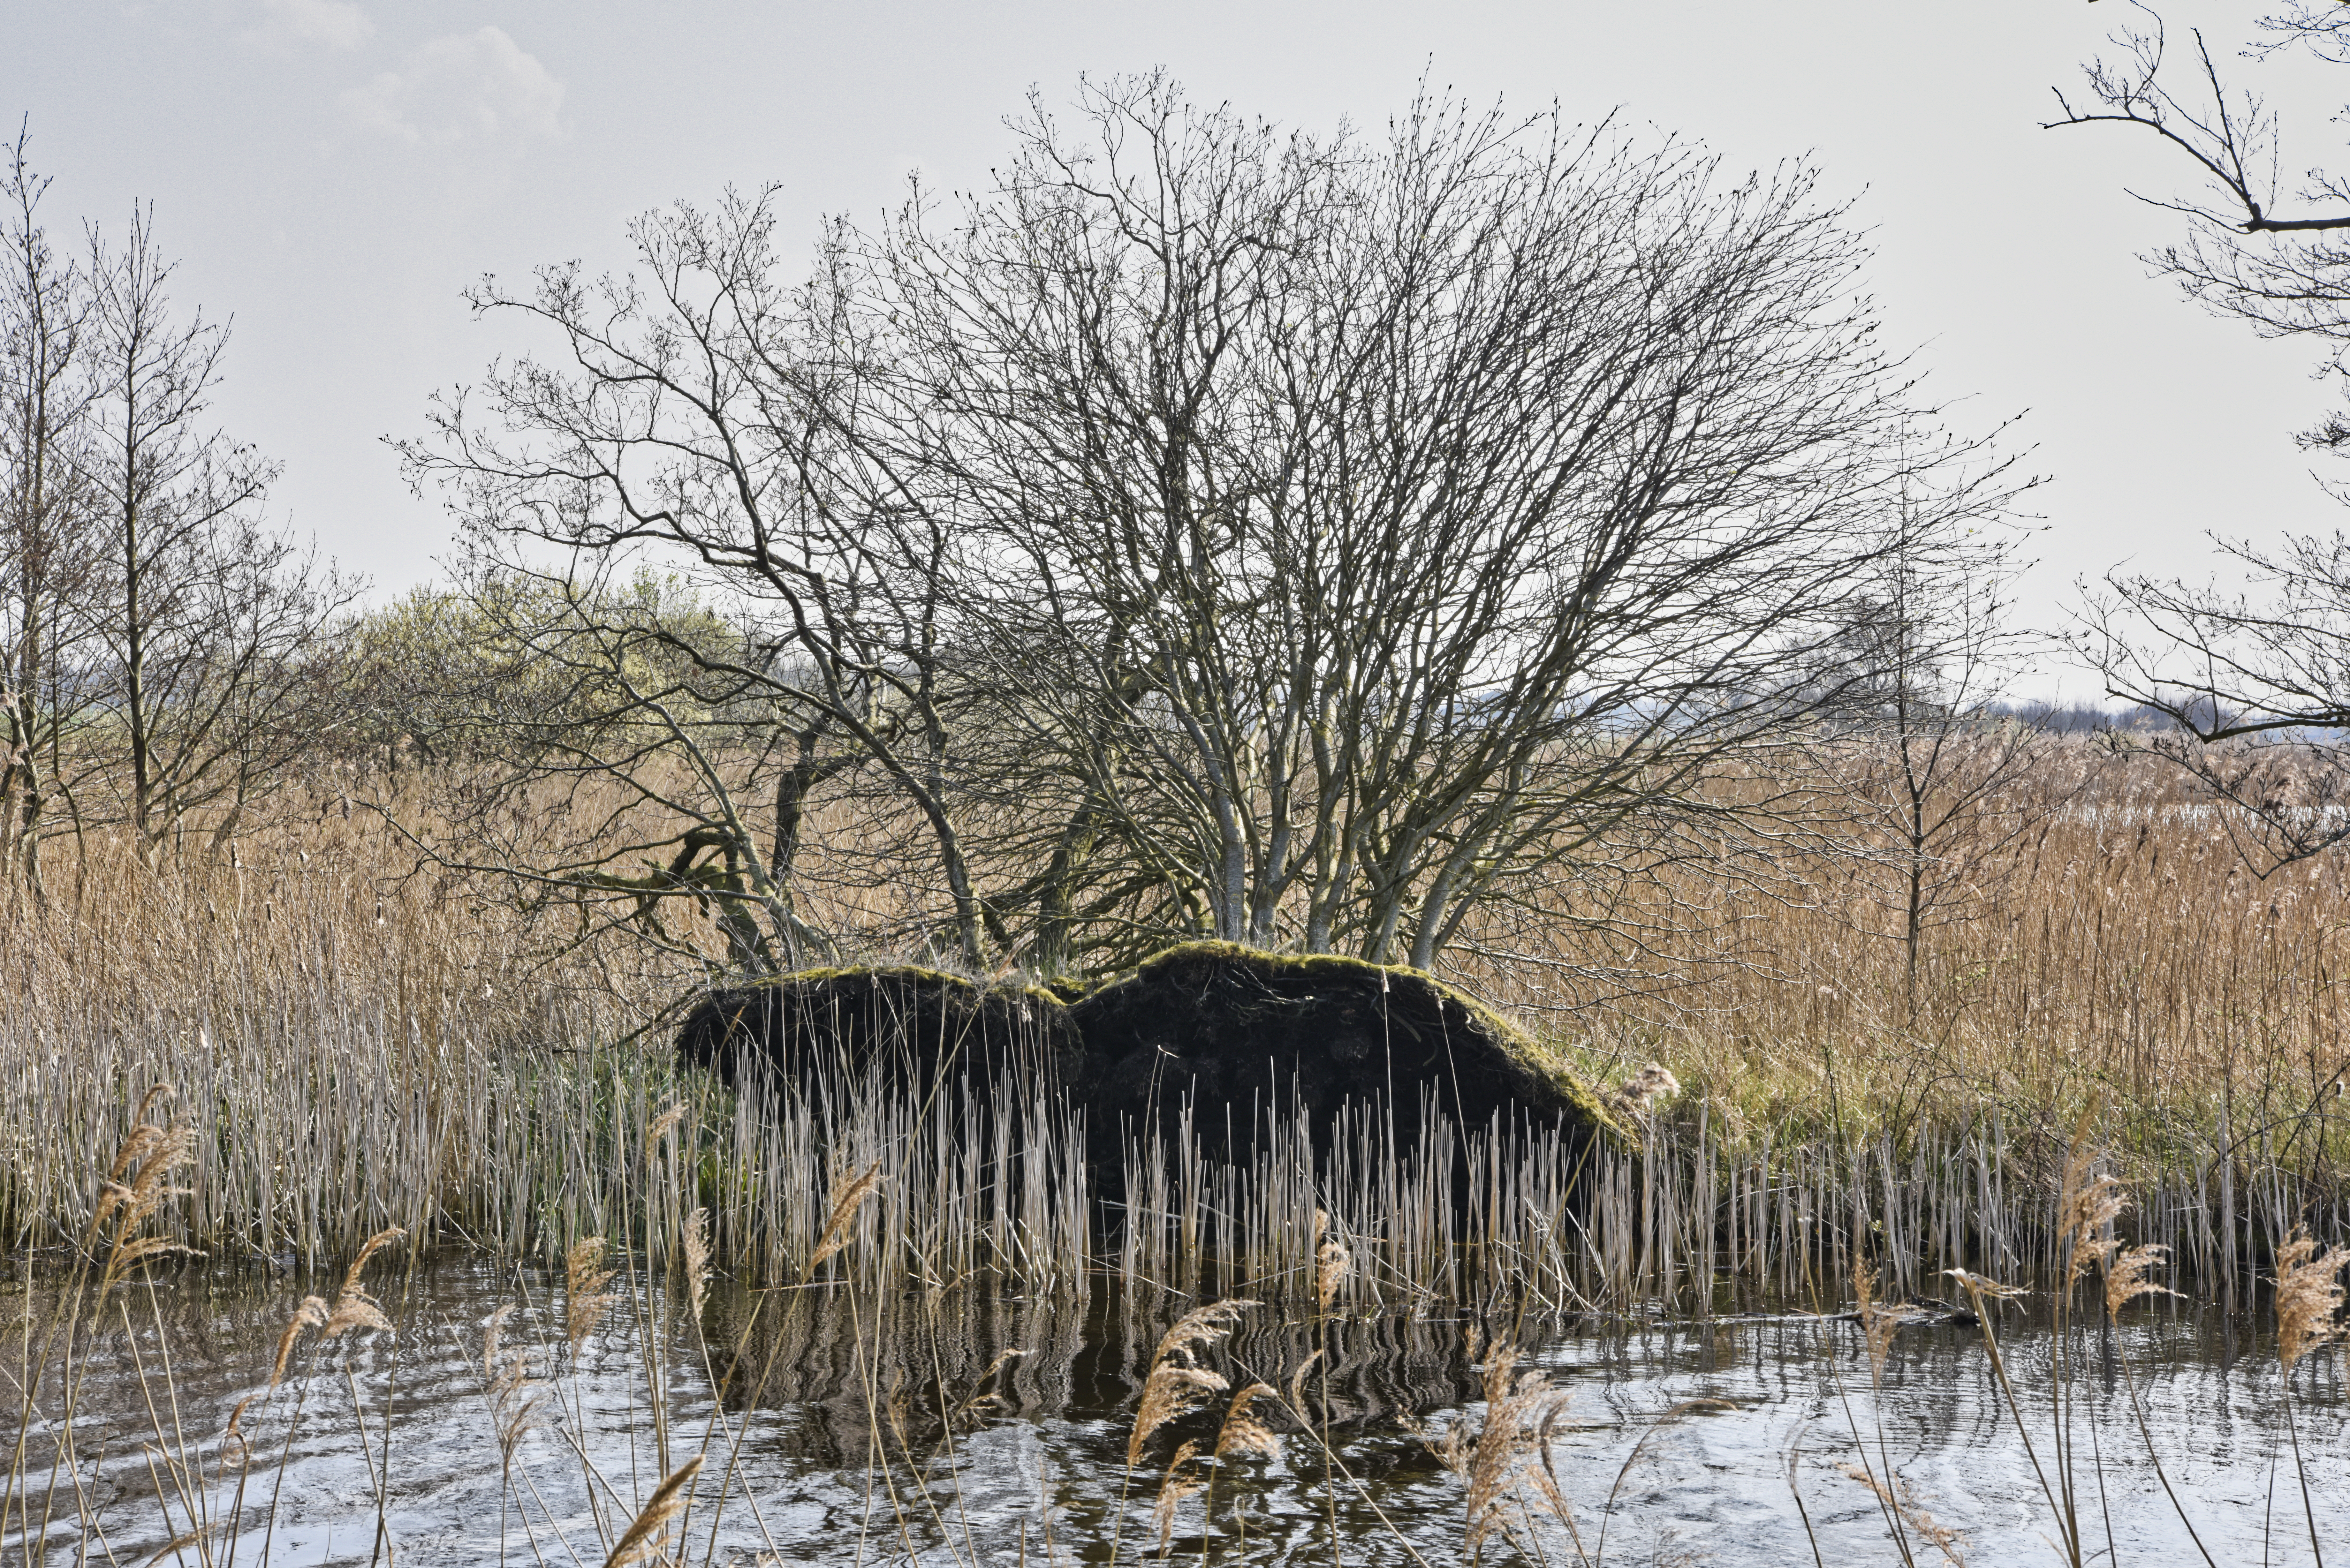
fryslan, tree, natural landscape, natural environment, marsh, swamp, bank, wetland, plant, nature reserve, woody plant, grass family, reflection, water, bog, fen, bayou, wildlife, grass, phragmites, branch, winter, river, pond, landscape, floodplain, twig, Freshwater marsh